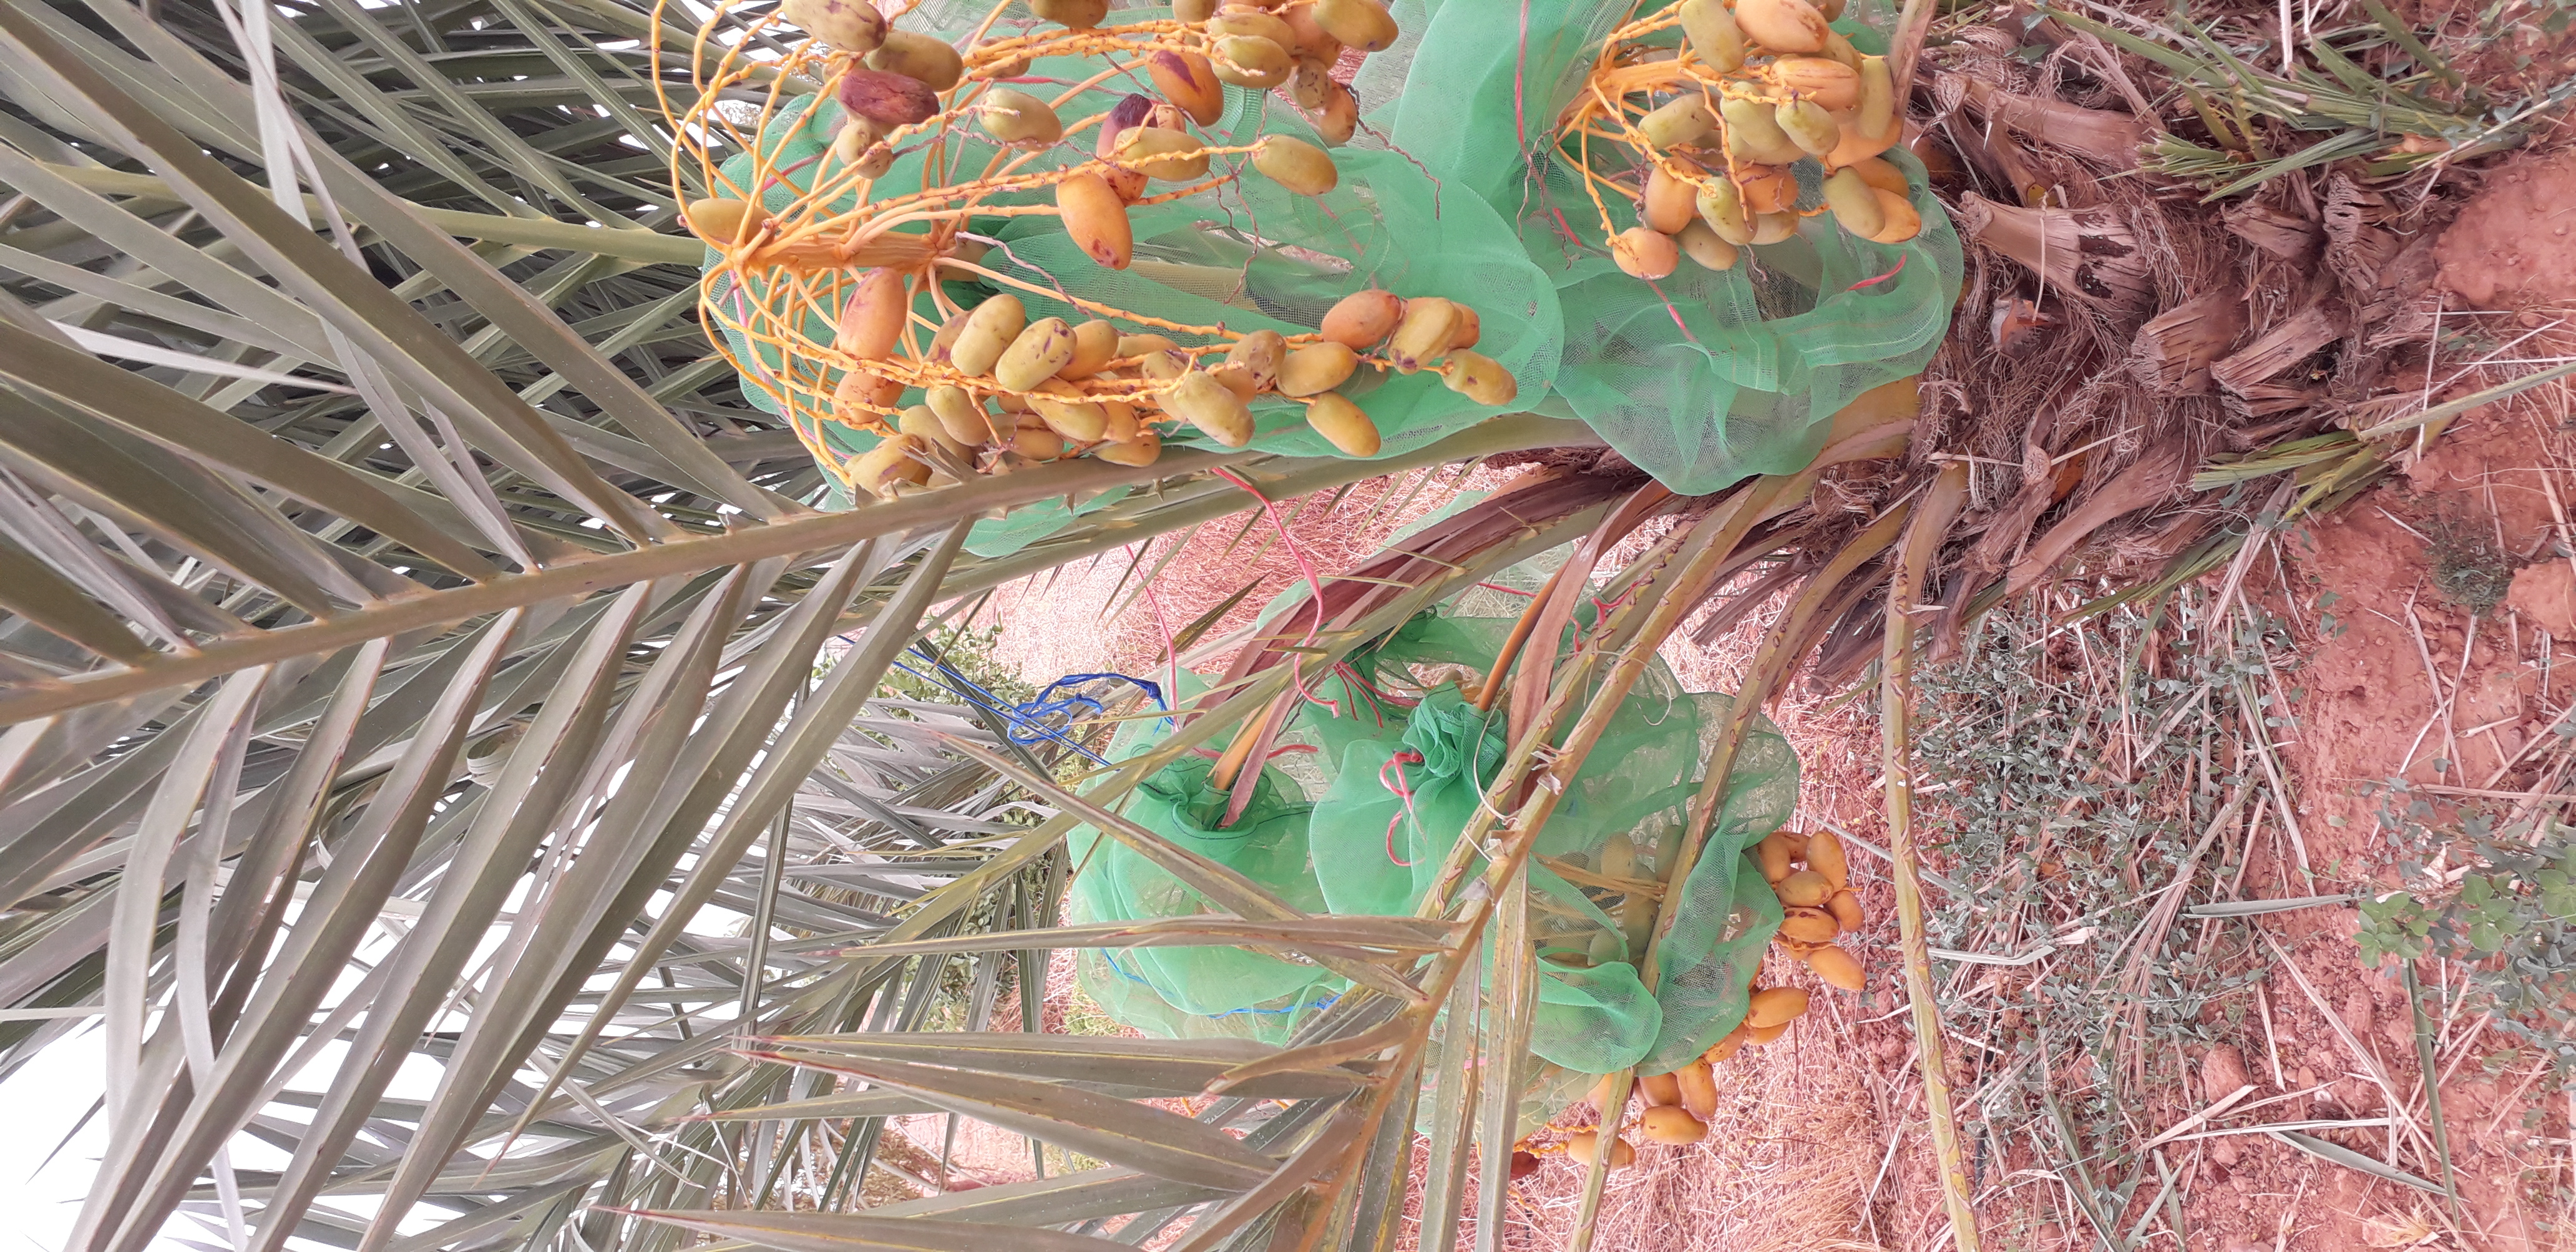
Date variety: Boumajhoul